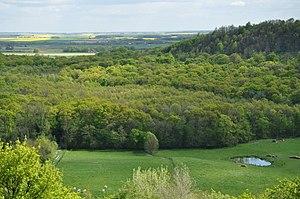
Vue sur le paysage d'Argonne depuis Beaulieu-en-Argonne (canton de Seuil-d'Argonne, département de la Meuse, région Lorraine, France).
Les ateliers céramiques gallo-romains d'Argonne sont actifs du Iᵉʳ au VIᵉ siècle.